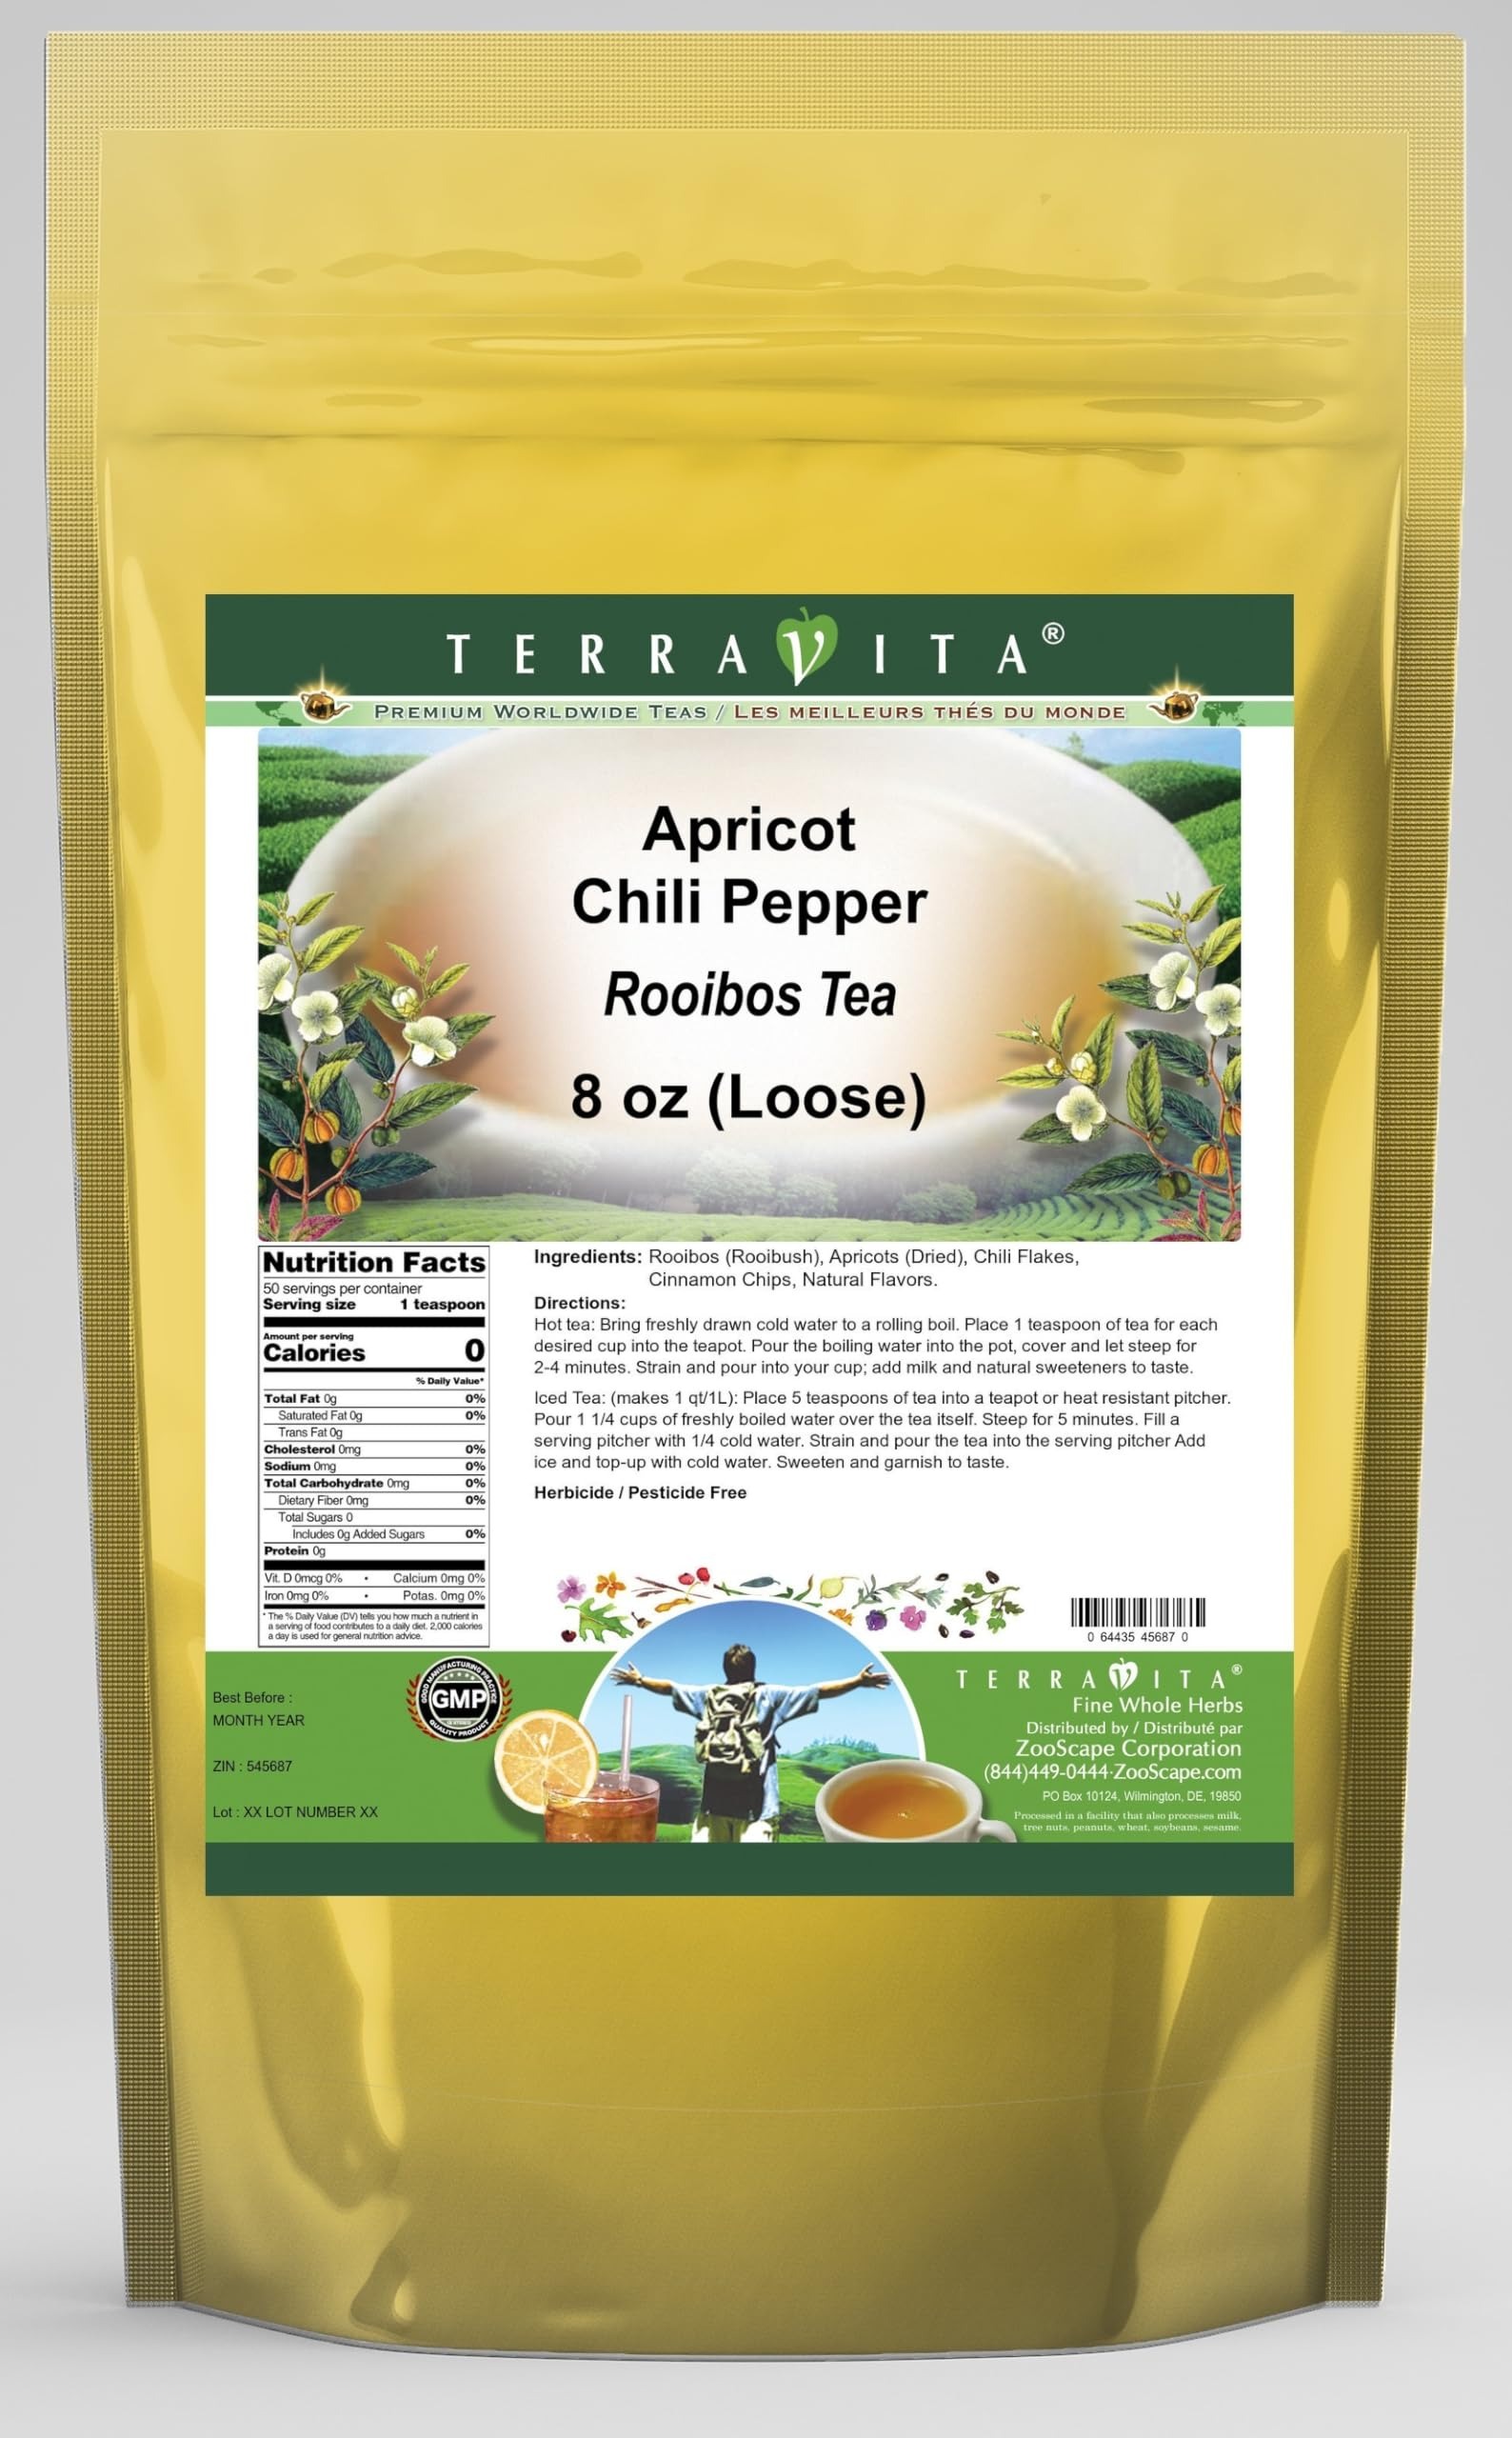
Item Name: Apricot Chili Pepper Rooibos Tea (Loose) (8 oz, ZIN: 545687) - 3 Pack
Bullet Point 1: Our Apricot Chili Pepper Rooibos Tea is a delightful flavored Rooibos tea with Apricots, Chili Flakes and Cinnamon Chips that you will really enjoy! The unique Apricot Chili Pepper aroma and taste is a delight! - Ingredients: Rooibos tea, Apricots, Chili Flakes, Cinnamon Chips and Natural Apricot Chili Pepper Flavor.
Bullet Point 2: No fillers.
Bullet Point 3: Manufacturer: TerraVita
Bullet Point 4: Size: 8 oz
Bullet Point 5: Loose Leaf Rooibos Tea - Packed in a convenient upright pouch!
Product Description: Our Apricot Chili Pepper Rooibos Tea is a delightful flavored Rooibos tea with Apricots, Chili Flakes and Cinnamon Chips that you will really enjoy! The unique Apricot Chili Pepper aroma and taste is a delight! - Ingredients: Rooibos tea, Apricots, Chili Flakes, Cinnamon Chips and Natural Apricot Chili Pepper Flavor. - Hot tea brewing method: Bring freshly drawn cold water to a rolling boil. Place 1 teaspoon of tea for each desired cup into the teapot. Pour the boiling water into the pot, cover and let steep for 2-4 minutes. Strain and pour into your cup; add milk and natural sweeteners to taste. - Iced tea brewing method: (to make 1 liter/quart): Place 5 teaspoons of tea into a teapot or heat resistant pitcher. Pour 1 1/4 cups of freshly boiled water over the tea itself. Steep for 5 minutes. Fill a serving pitcher with 1/4 cold water. Strain and pour the tea into the serving pitcher Add ice and top-up with cold water. Sweeten and garnish to taste. - TerraVita is an exclusive line of premium-quality, natural source products that use only the finest, purest and most potent ingredients found around the world. TerraVita is hallmarked by the highest possible standards of purity, potency, stability and freshness. All of our products are prepared with the highest elements of quality control, from raw materials through the entire manufacturing process, up to and including the moment that the bottles or bags are sealed for freshness and shipped out to you. Our highest possible standards are certified by independent laboratories and backed by our personal guarantee. - TerraVita exists to meet and ensure your family's health and wellness without the harmful effects of chemicals and health products. We strive to make all of our products affordable and reliable and are constantly s
Value: 24.0
Unit: Ounce

Price: 81.28